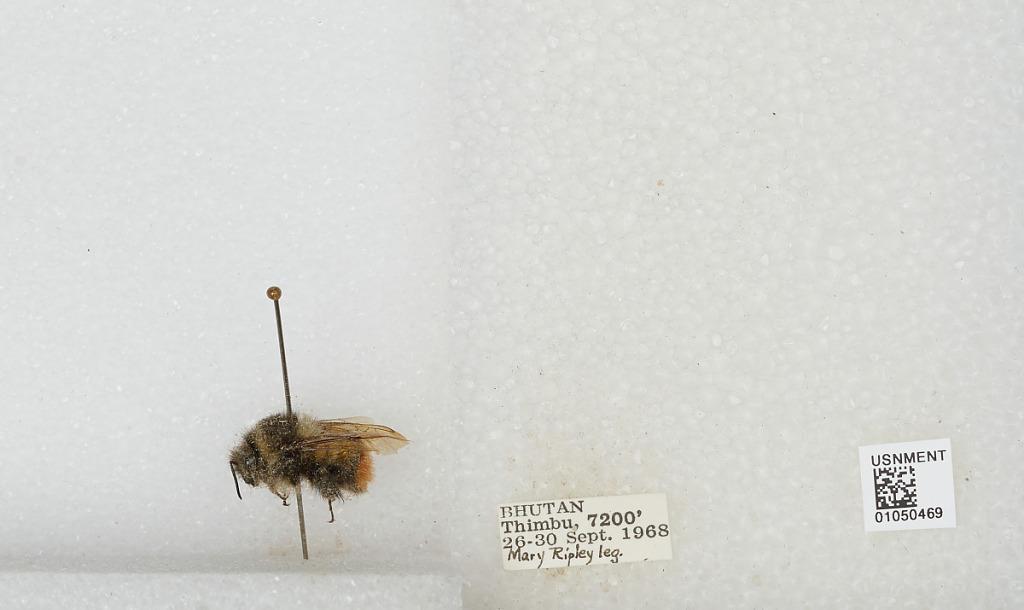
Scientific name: Bombus sp.
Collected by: M. Ripley
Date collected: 1968-9-26
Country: Bhutan
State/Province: Thimphu
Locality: Thimphu
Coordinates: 27.4729, 89.6381